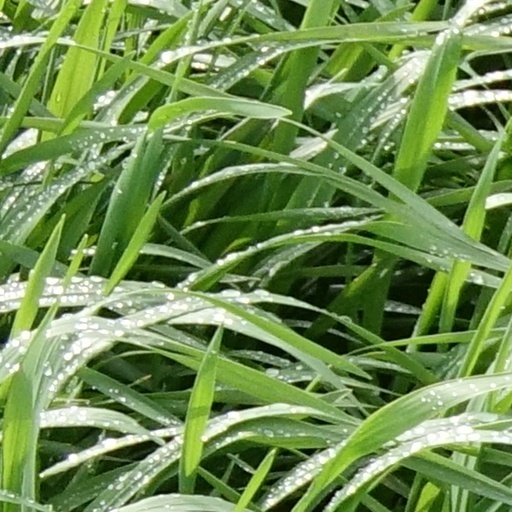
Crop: wheat